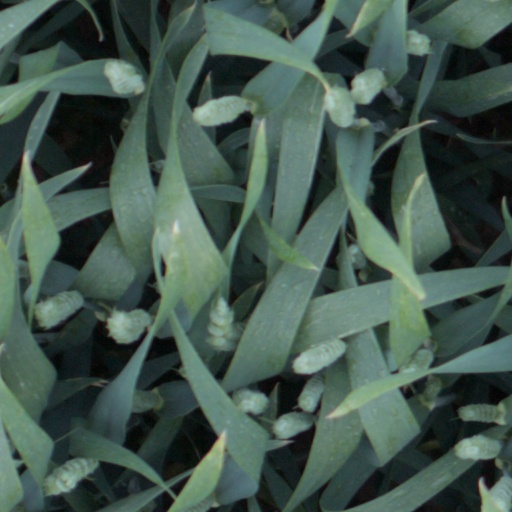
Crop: wheat